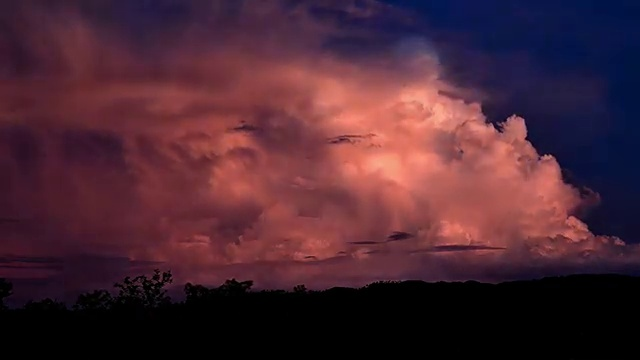
Fire: no
Smoke: no